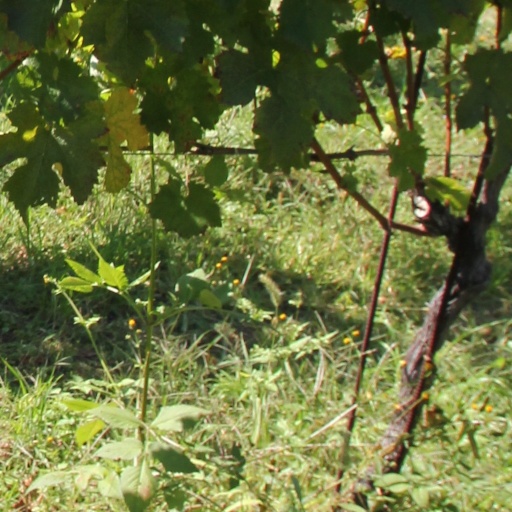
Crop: grape